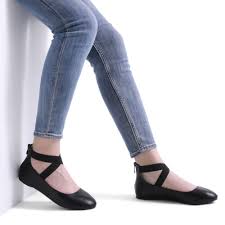
Label: Ballet Flat